House of Mercy (cottage hospital)

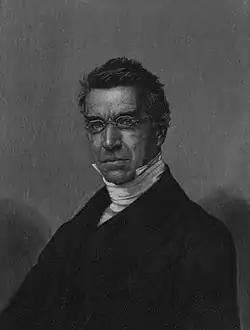
Rev. Dr. John Todd

The "House of Mercy" at Pittsfield was first located on Francis Street. It was established in 1874, Rev. Dr. John Todd having originated the charity. The hospital opened on January 1, 1875, as a result of the united efforts of the charitable women of the town. These women held, in September 1874, a "hospital bazaar", from which, together with sundry donations, was realized a sum of approximately , which was sufficient to enable them to furnish a building, and to invest the remainder, the interest of which was reserved for rent. They then effected an organization, obtained a charter, rented a pleasantly situated two-storey dwelling house, furnished it appropriately, obtained the services of an experienced nurse who was made the matron, and invited the physicians of the town to give their services to the institution.